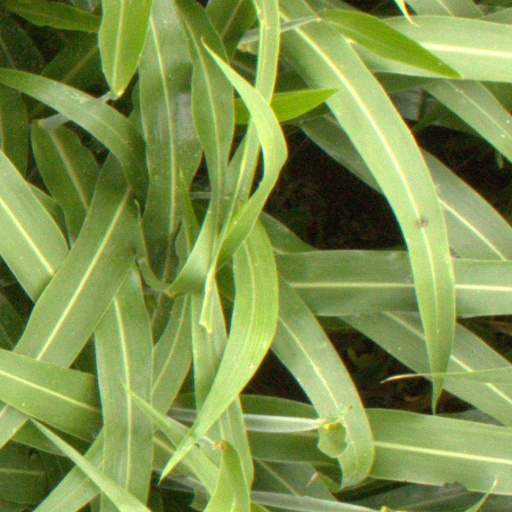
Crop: sorghum